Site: brandenburg
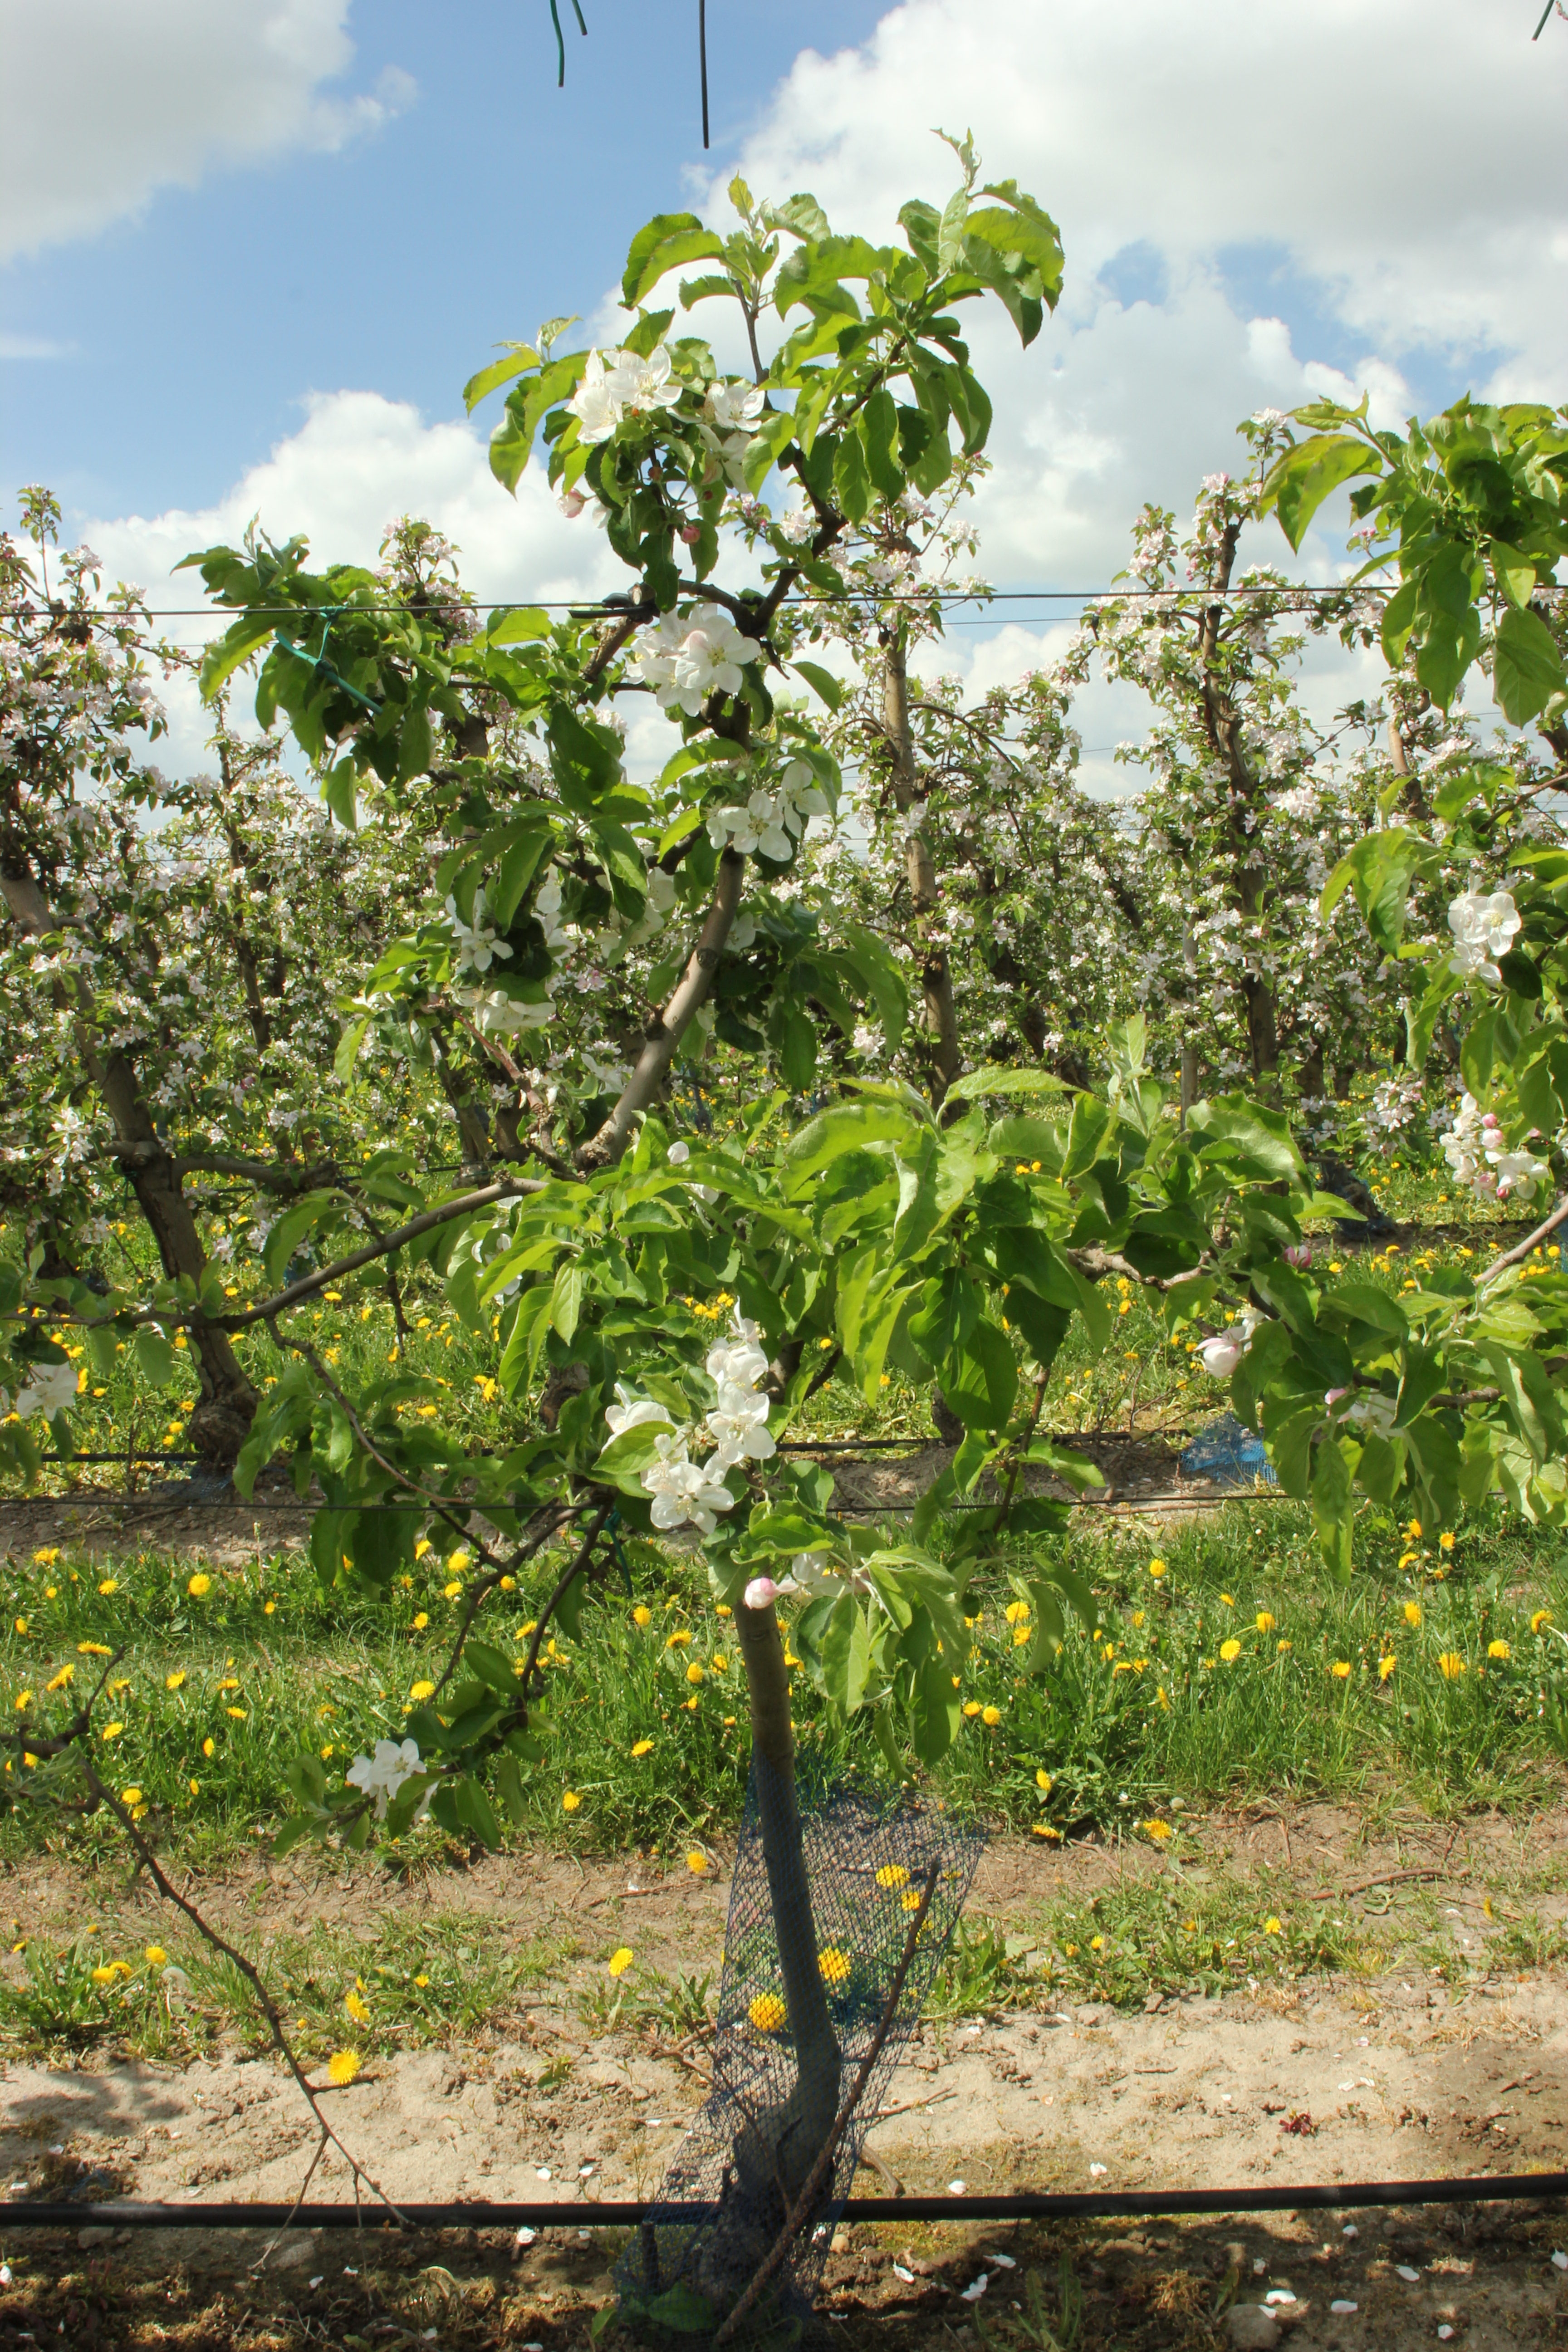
Growth stage (BBCH 65): Flowering